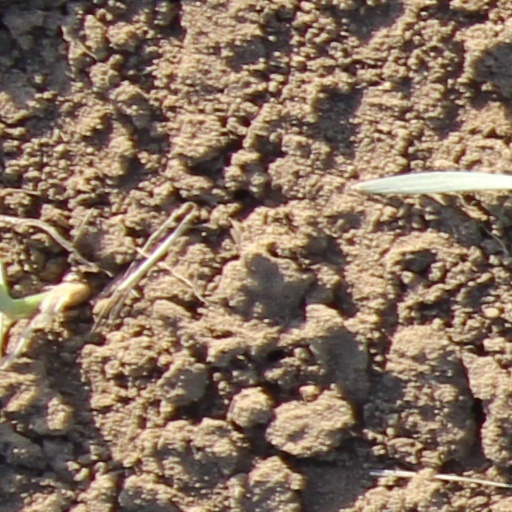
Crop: wheat